Partner (2023 film)

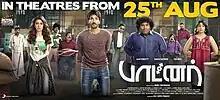
Theatrical release poster

Partner is a 2023 Indian Tamil-language science-fiction crime comedy film written and directed by Manoj Damodharan in his directorial debut. The film stars Aadhi Pinisetty, Hansika Motwani and Yogi Babu with Pallak Lalwani, Pandiarajan, Robo Shankar, John Vijay, Ravi Mariya, Tiger Thangadurai, Munishkanth, Rajendran, Myna Nandhini and Lollu Sabha Manohar in supporting roles.